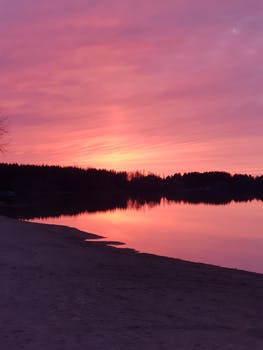
Label: No Watermark